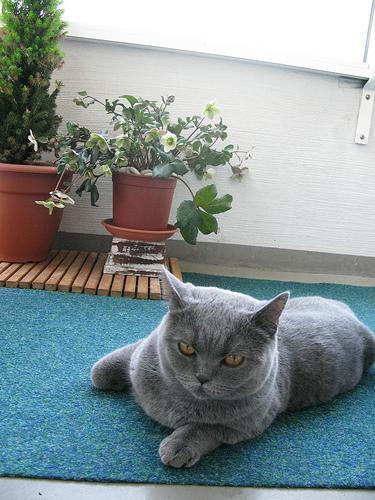
British Shorthair